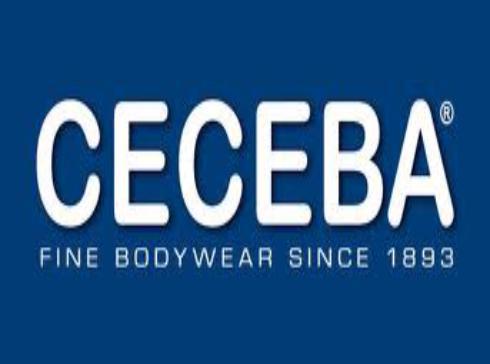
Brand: Ceceba
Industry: Clothes